Toshiyori

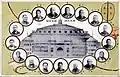
Commemorative postcard of the first Ryōgoku Kokugikan in 1909 surrounded by various

The function of sumo elder was born with the organization of the first tournaments authorized by the municipal administrations of major Japanese cities. Although sumo as a sport goes back several centuries, its professionalization dates back to the beginning of the Edo period. During this period, the peace established by the Tokugawa shogunate led to the vagrancy for many samurai who had lost their social standing with their previous masters, who had been deposed or killed so that the shogunate could assert itself. Masterless samurai, called , had no choice but to put their martial art skills to good use in street sumo tournaments, called , for the entertainment of passers-by. Eventually, the mix of disgraced with the commoners who took part in the contests of strength of the street tournaments created many conflicts over betting money. Tense brawls, even deaths, sometimes occurred. During the Keian era, public order became so disturbed that, in 1648, the Edo authorities issued an edict banning street sumo and matches organized to raise funds during festivities. In 1684 (Jōkyō era), a sumo named Ikazuchi Gondaiyū obtained permission to lift the sumo ban edicted by the Edo authorities. Because he allowed the return of matches by proposing a new etiquette associated with the conduct of fights, Ikazuchi was recognized as a key interlocutor by the authorities, which earned him a tournament organizer's license referring to him as a "", one of the first mentions of the term in sumo. Later, the term was definitively adopted by his successors in the organization of tournaments where it came to be used specifically to refer to the masters at the head of groups of wrestlers who took part in charity tournaments in support of sanctuaries, and who were responsible for enforcing discipline during festivities and avoiding fights. To organize the tournaments, the went under their former ring names on delegations to submit petitions to the shogunate officers and secure authorization to hold the tournaments. In parallel with the emergence of in the Edo-based sumo association, the associations in the cities of Osaka and Kyoto were organized around elders known as .